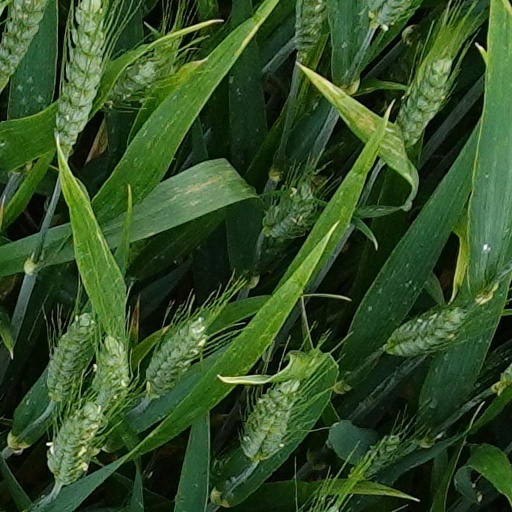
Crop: wheat